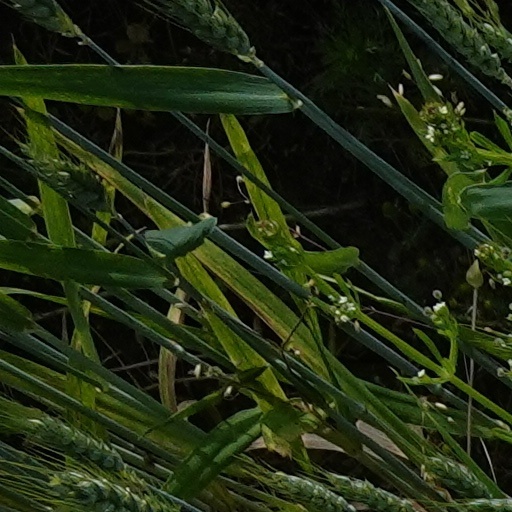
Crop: wheat